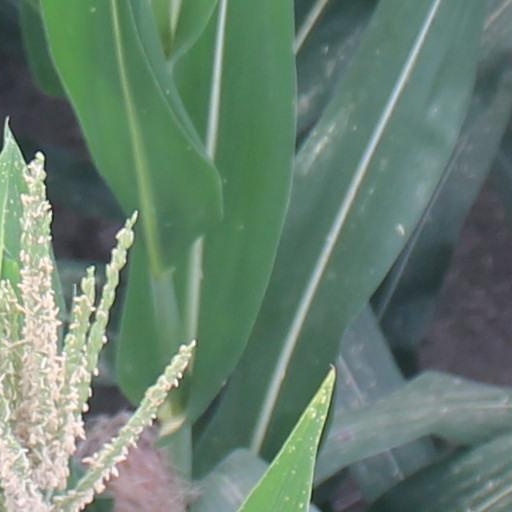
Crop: maize; corn